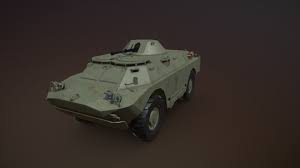
Label: BTR